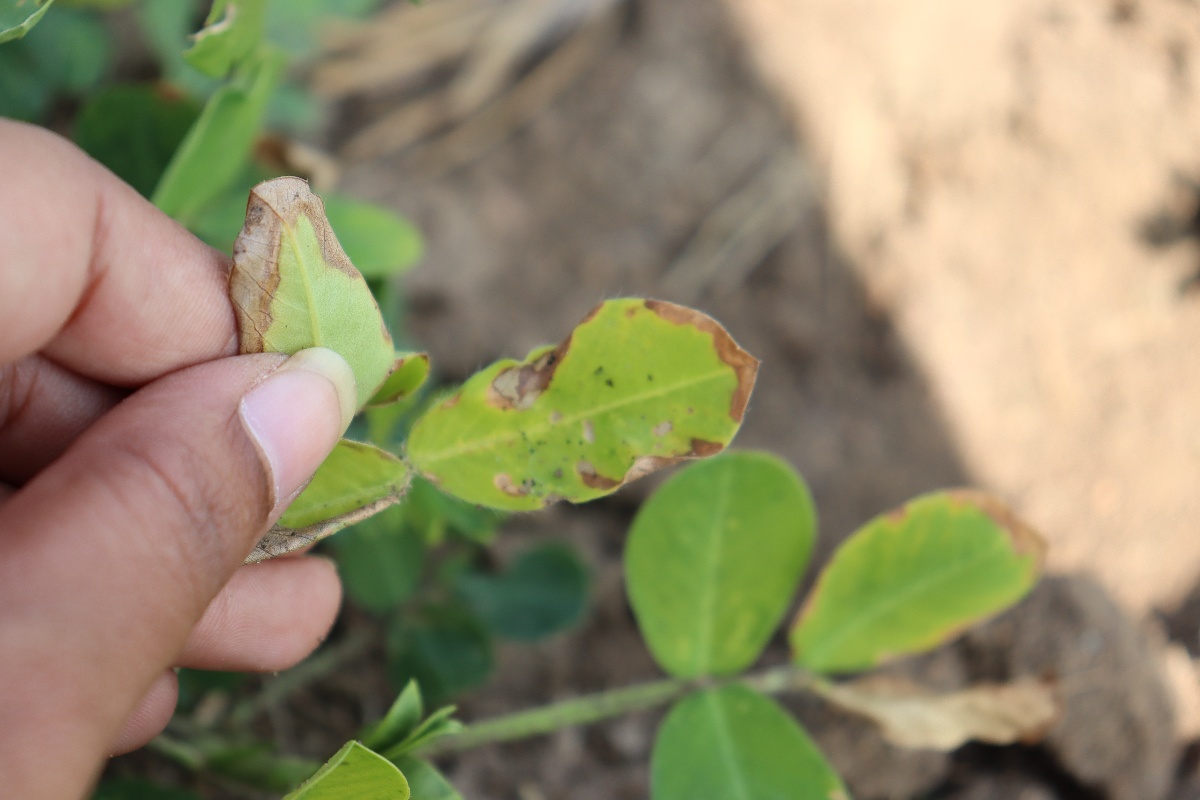
Label: nutrition deficiency